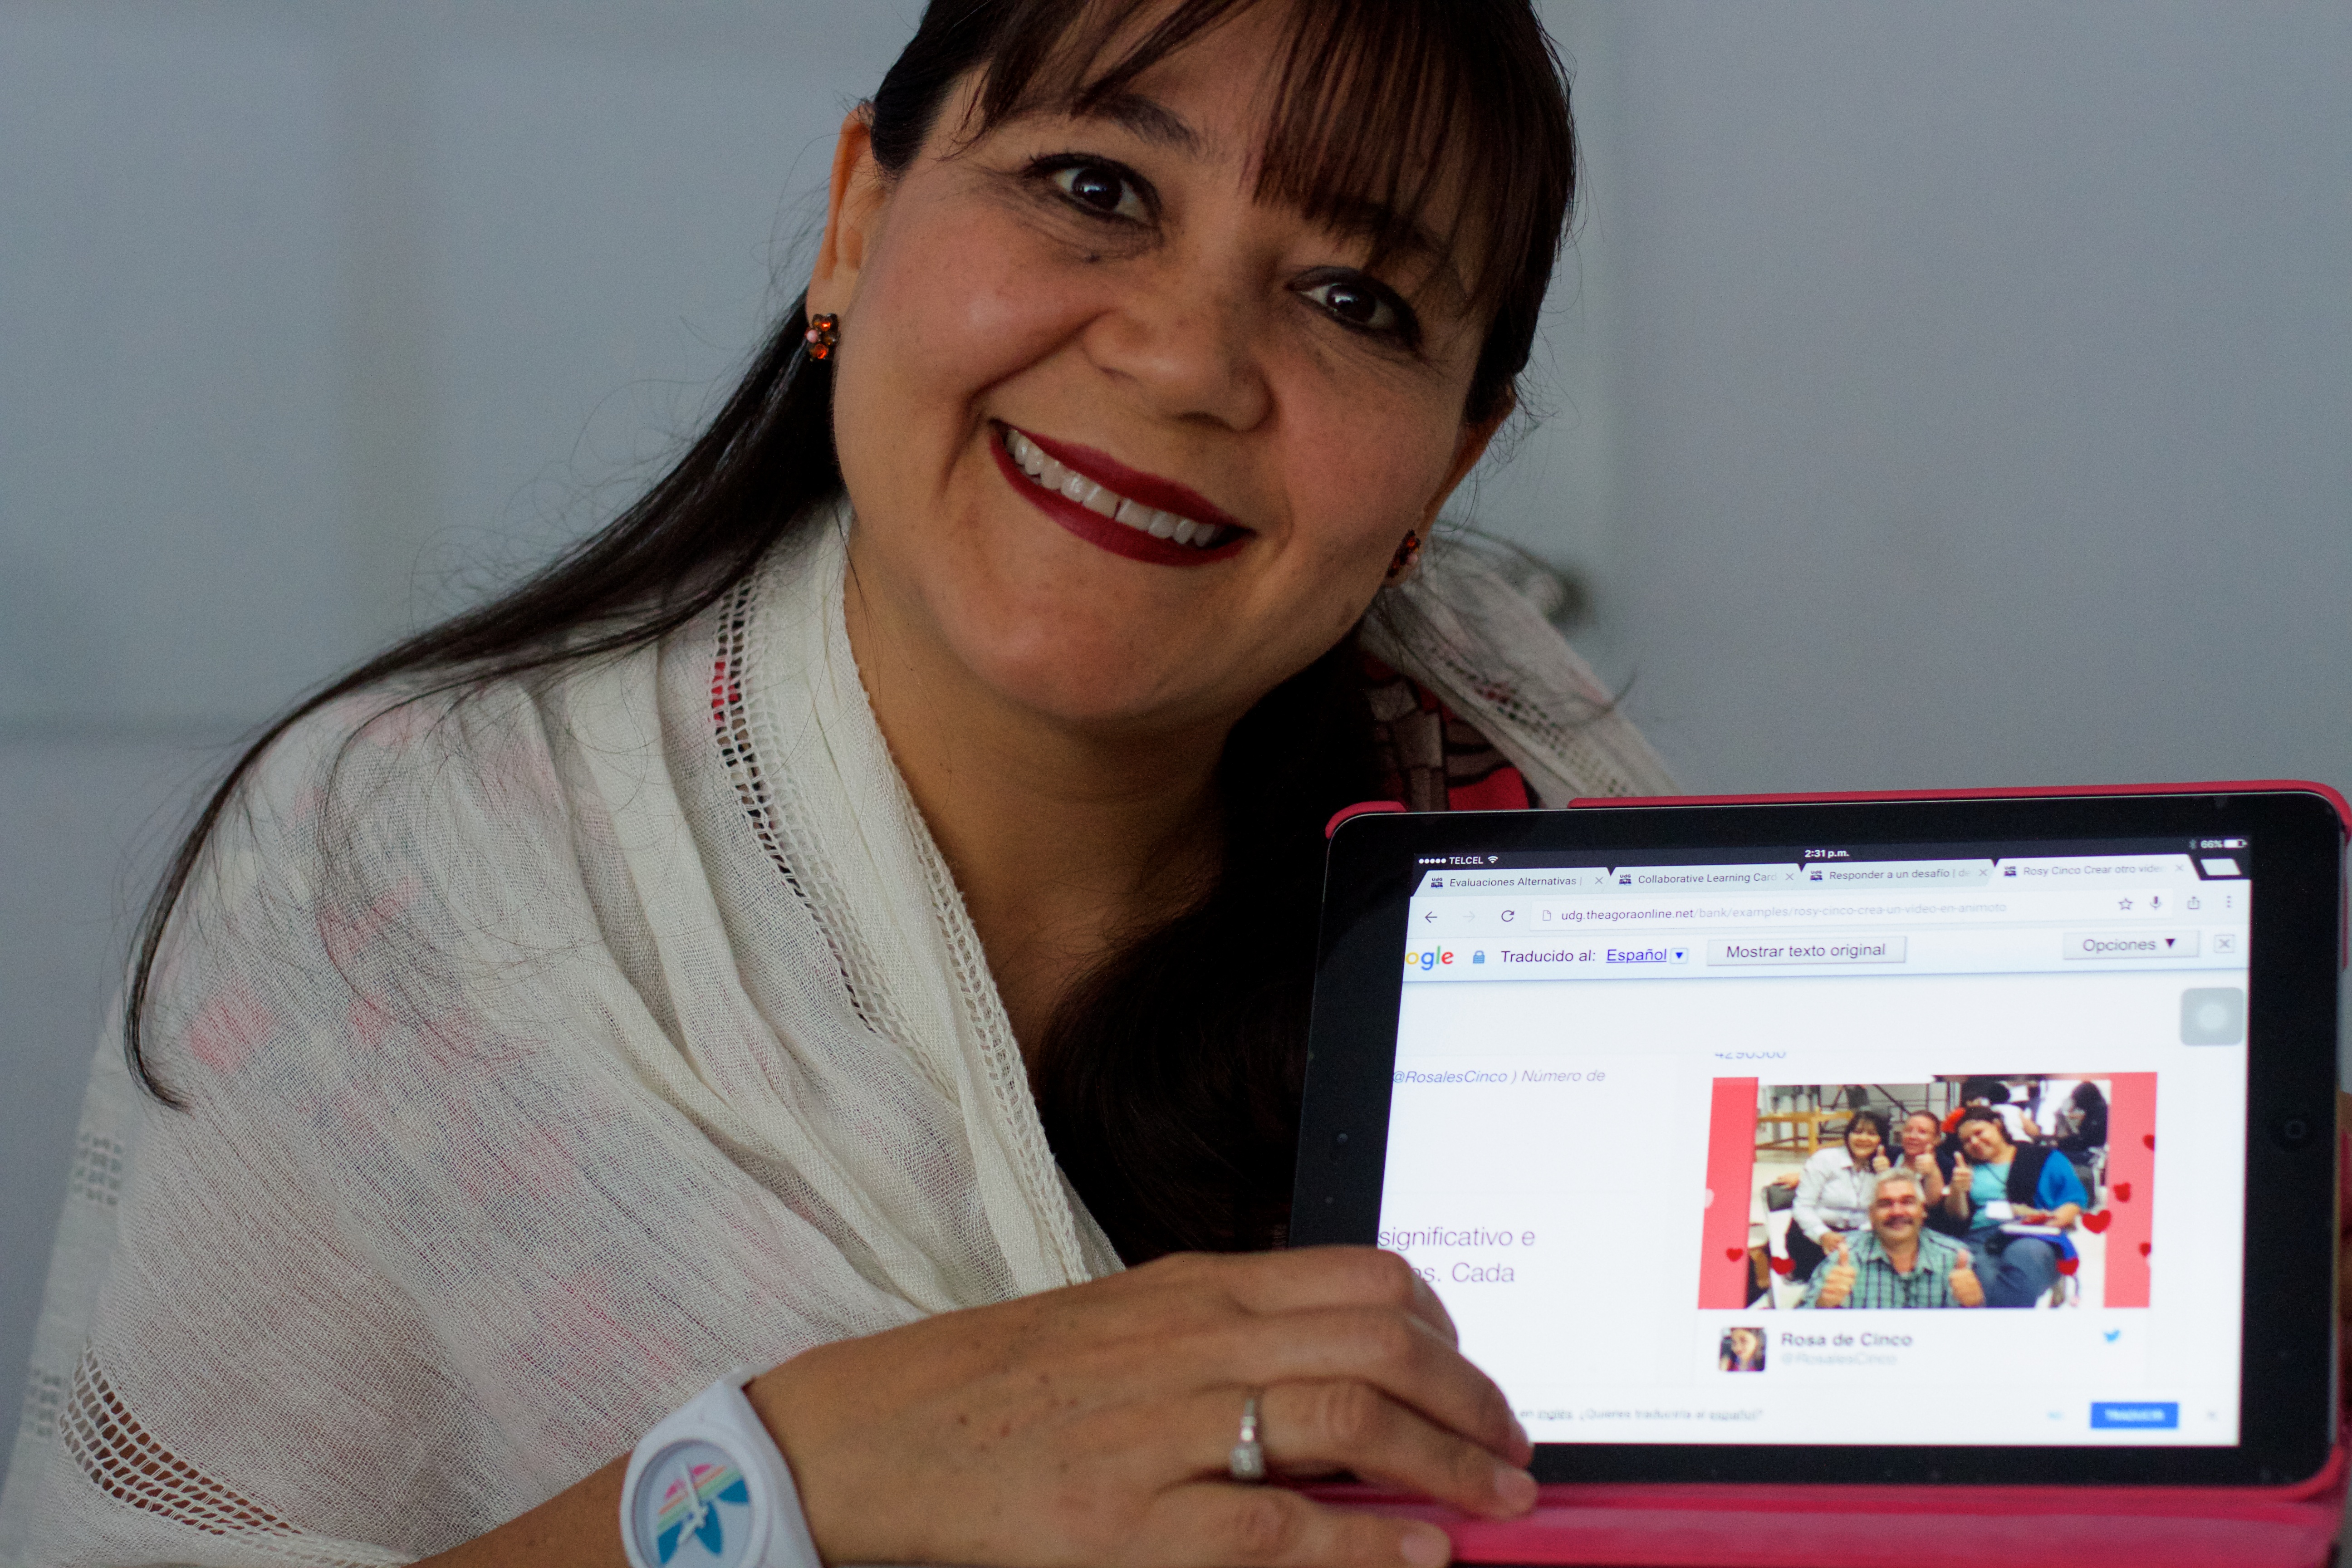
writing, person, professional, education, learning, udgagora